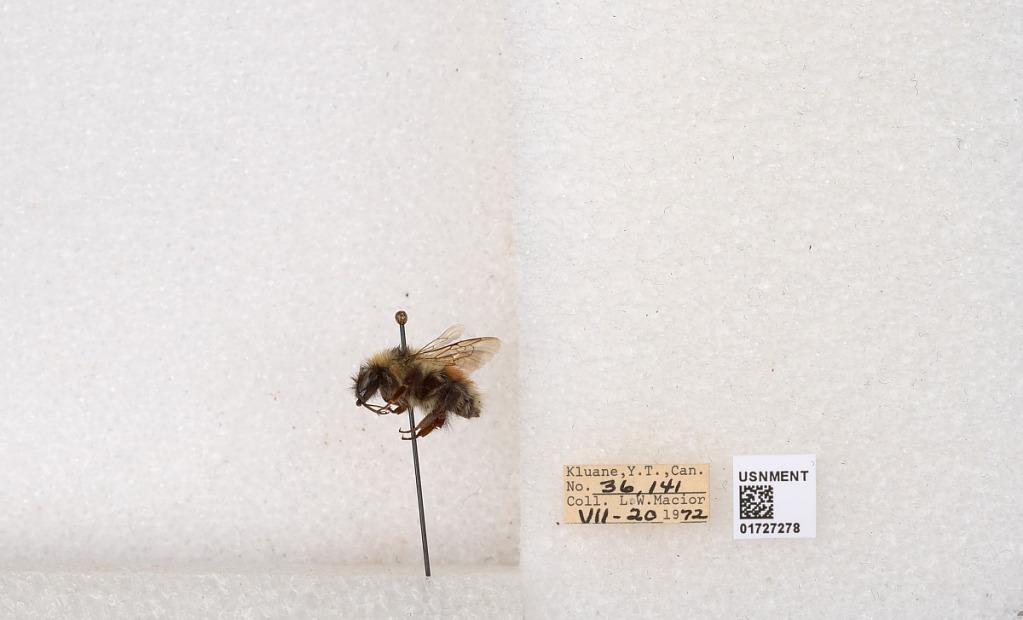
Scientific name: Bombus (Pyrobombus) sylvicola Kirby
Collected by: L. Macior
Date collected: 1972-7-20
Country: Canada
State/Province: Yukon Teritory
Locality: Kluane National Park and Reserve
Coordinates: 60.7493, -139.504